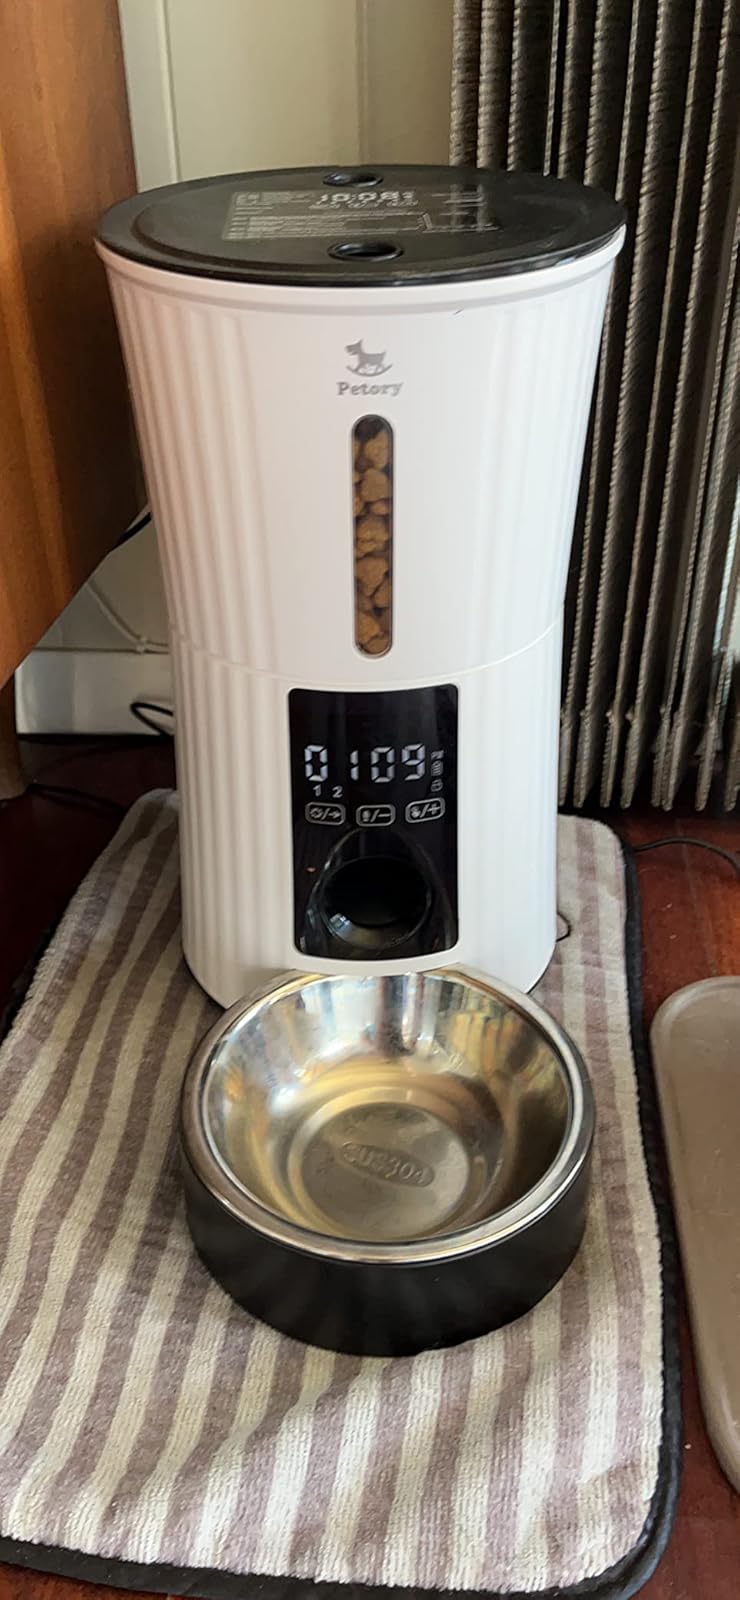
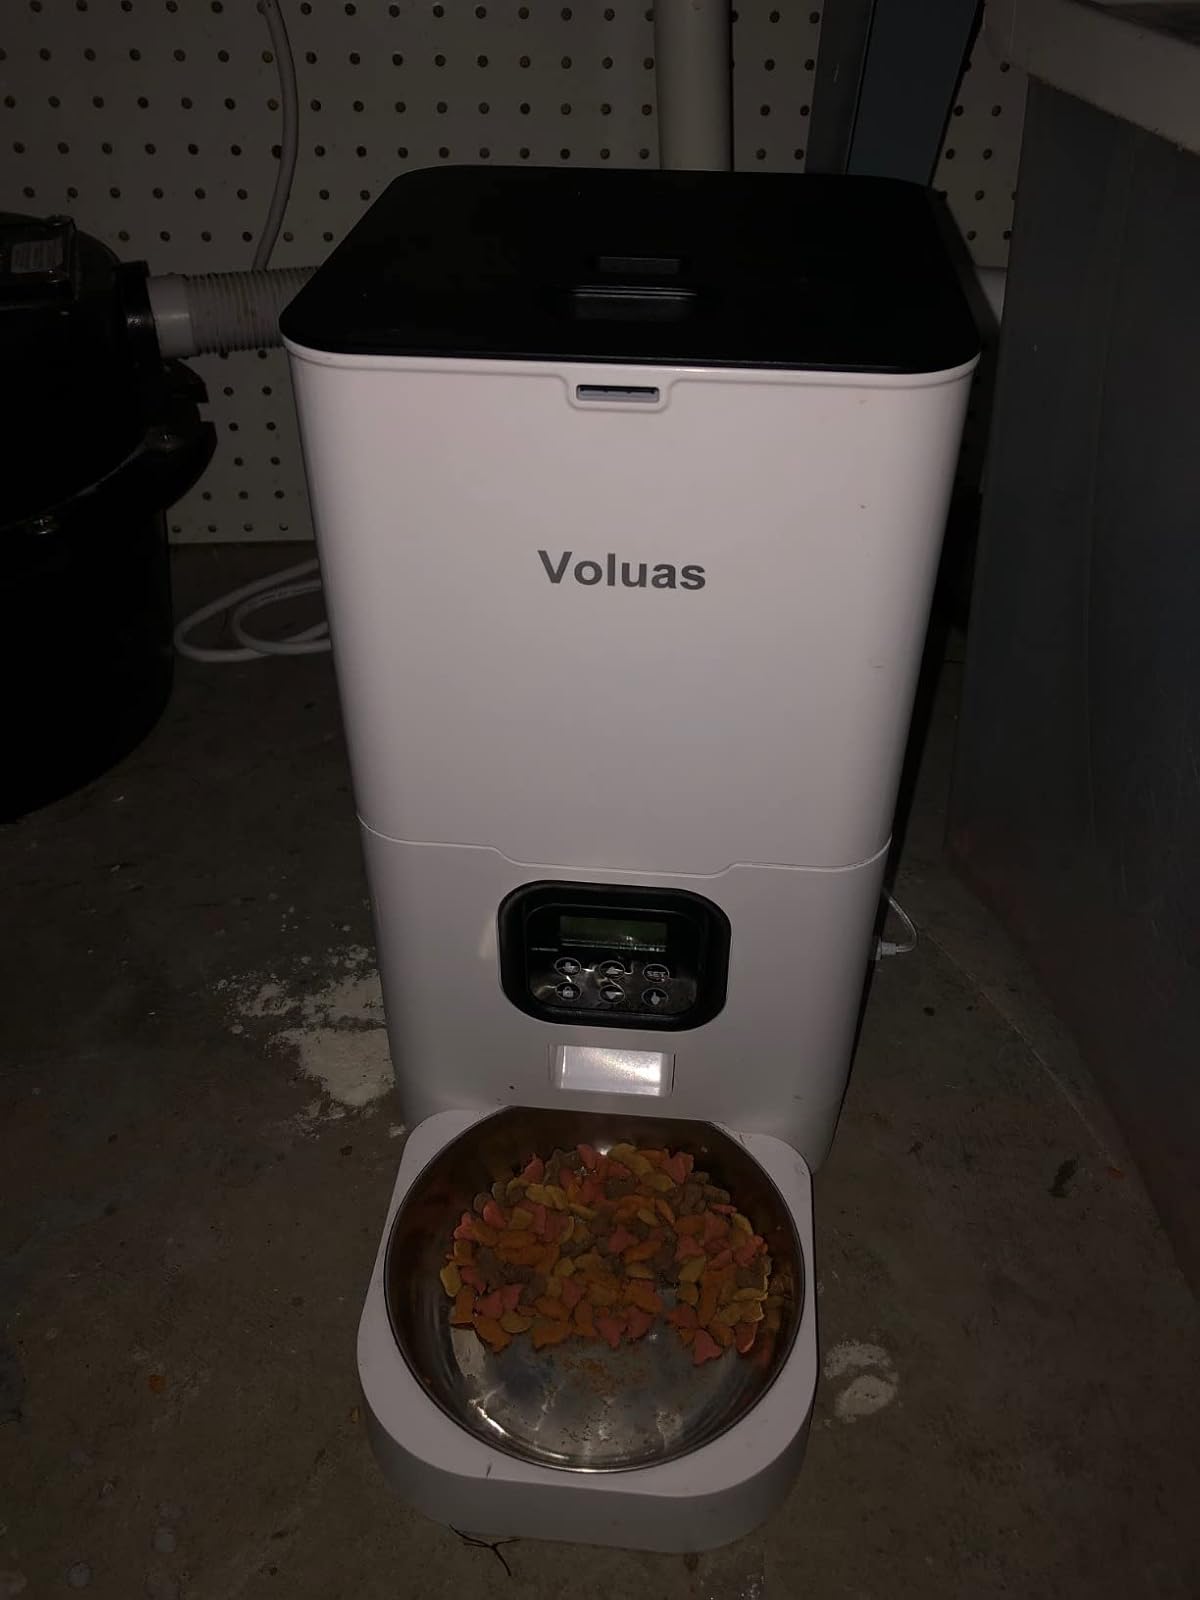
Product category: items_feeder
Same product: no